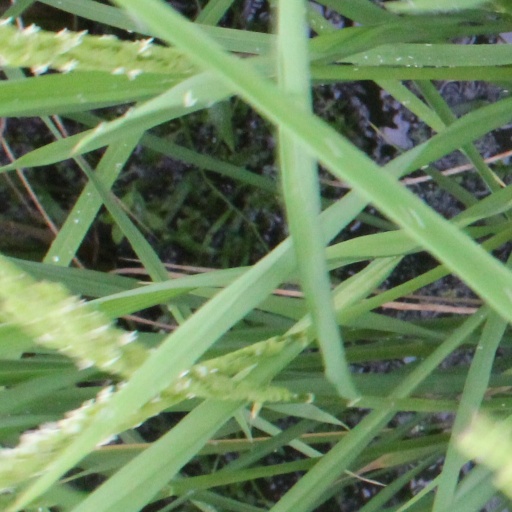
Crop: rice